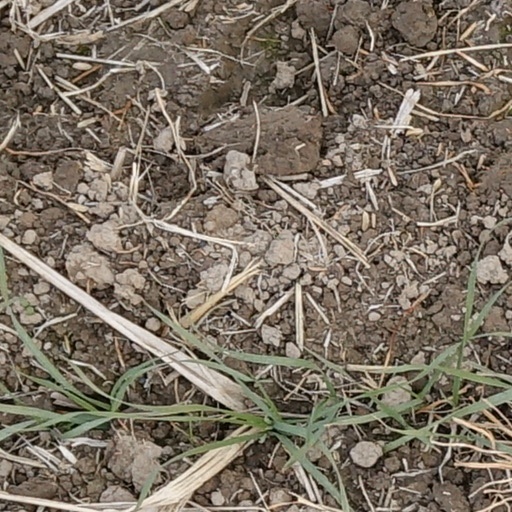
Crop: wheat